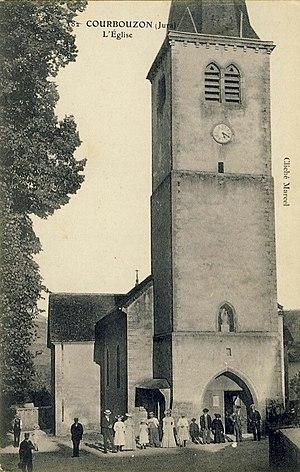
Église de Courbouzon vers 1905.
Courbouzon est une commune française située dans le département du Jura, en région Bourgogne-Franche-Comté.